Alex Zanardi

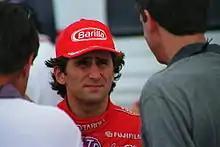
Zanardi at the 1998 CART grand prix in Laguna Seca

In Monza, Zanardi qualified 4th ahead of teammate Ralf Schumacher. He overtook David Coulthard and Heinz-Harald Frentzen at the start. Frentzen took over 2nd from Zanardi at the Roggia chicane. On the third lap, the floor on the Williams became loose and he was forced to wave his rivals past, but managed to finish 7th. At the next round at the Nürburgring, Zanardi qualified in 18th, placing blame on traffic. He performed well at the start but had to take avoiding action when Alexander Wurz clipped Pedro Diniz. The incident left Zanardi in last position but he regained positions before his car succumbed to his engine stalling. The penultimate round in Malaysia had seen Zanardi start from 16th with a first-lap collision that damaged his front rim with a pit-stop preventing better progress. He later ran wide, which caused damage to the car radiators and prompted another pit-stop with Zanardi finishing 10th.